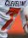
Number: 7